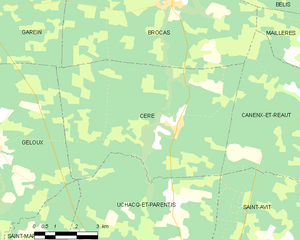
Cère est une commune du sud-ouest de la France, située dans le département des Landes.